Infrared and thermal testing

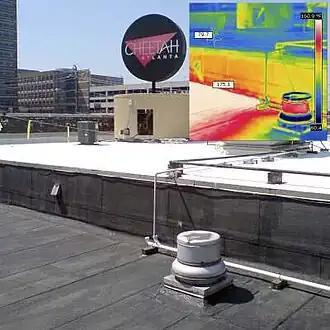
Inset shows false color infrared thermograph of a roof on a sunny day; the white surfaces (colored blue in the thermograph) have been coated with an elastomer to reduce solar loading and have a surface temperature of approximately ; the gray surfaces (colored red/white in the thermogram) are a standard asphalt (bitumen) coating and have a surface temperature of approximately .

Infrared and thermal testing refer to passive thermographic inspection techniques, a class of nondestructive testing designated by the American Society for Nondestructive Testing (ASNT). Infrared thermography is the science of measuring and mapping surface temperatures.